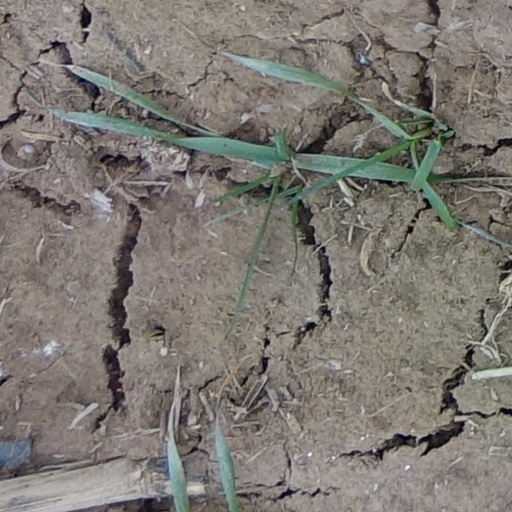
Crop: wheat